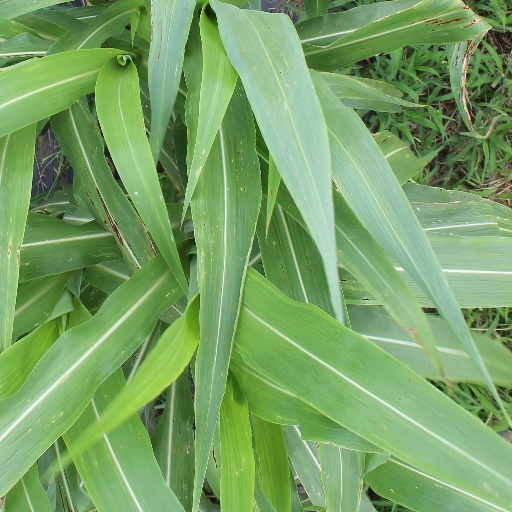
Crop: sorghum